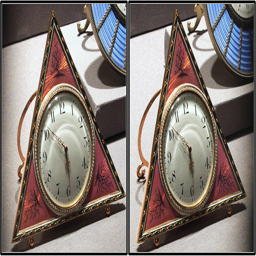
Two identical triangle shaped clocks with many numbers
a double picture of a triangle clock and a round clock
a split photo of a clock sitting on a table
A clock shaped like a triangle sitting on a shelf.
Triangle shaped clock sitting on top of the table.